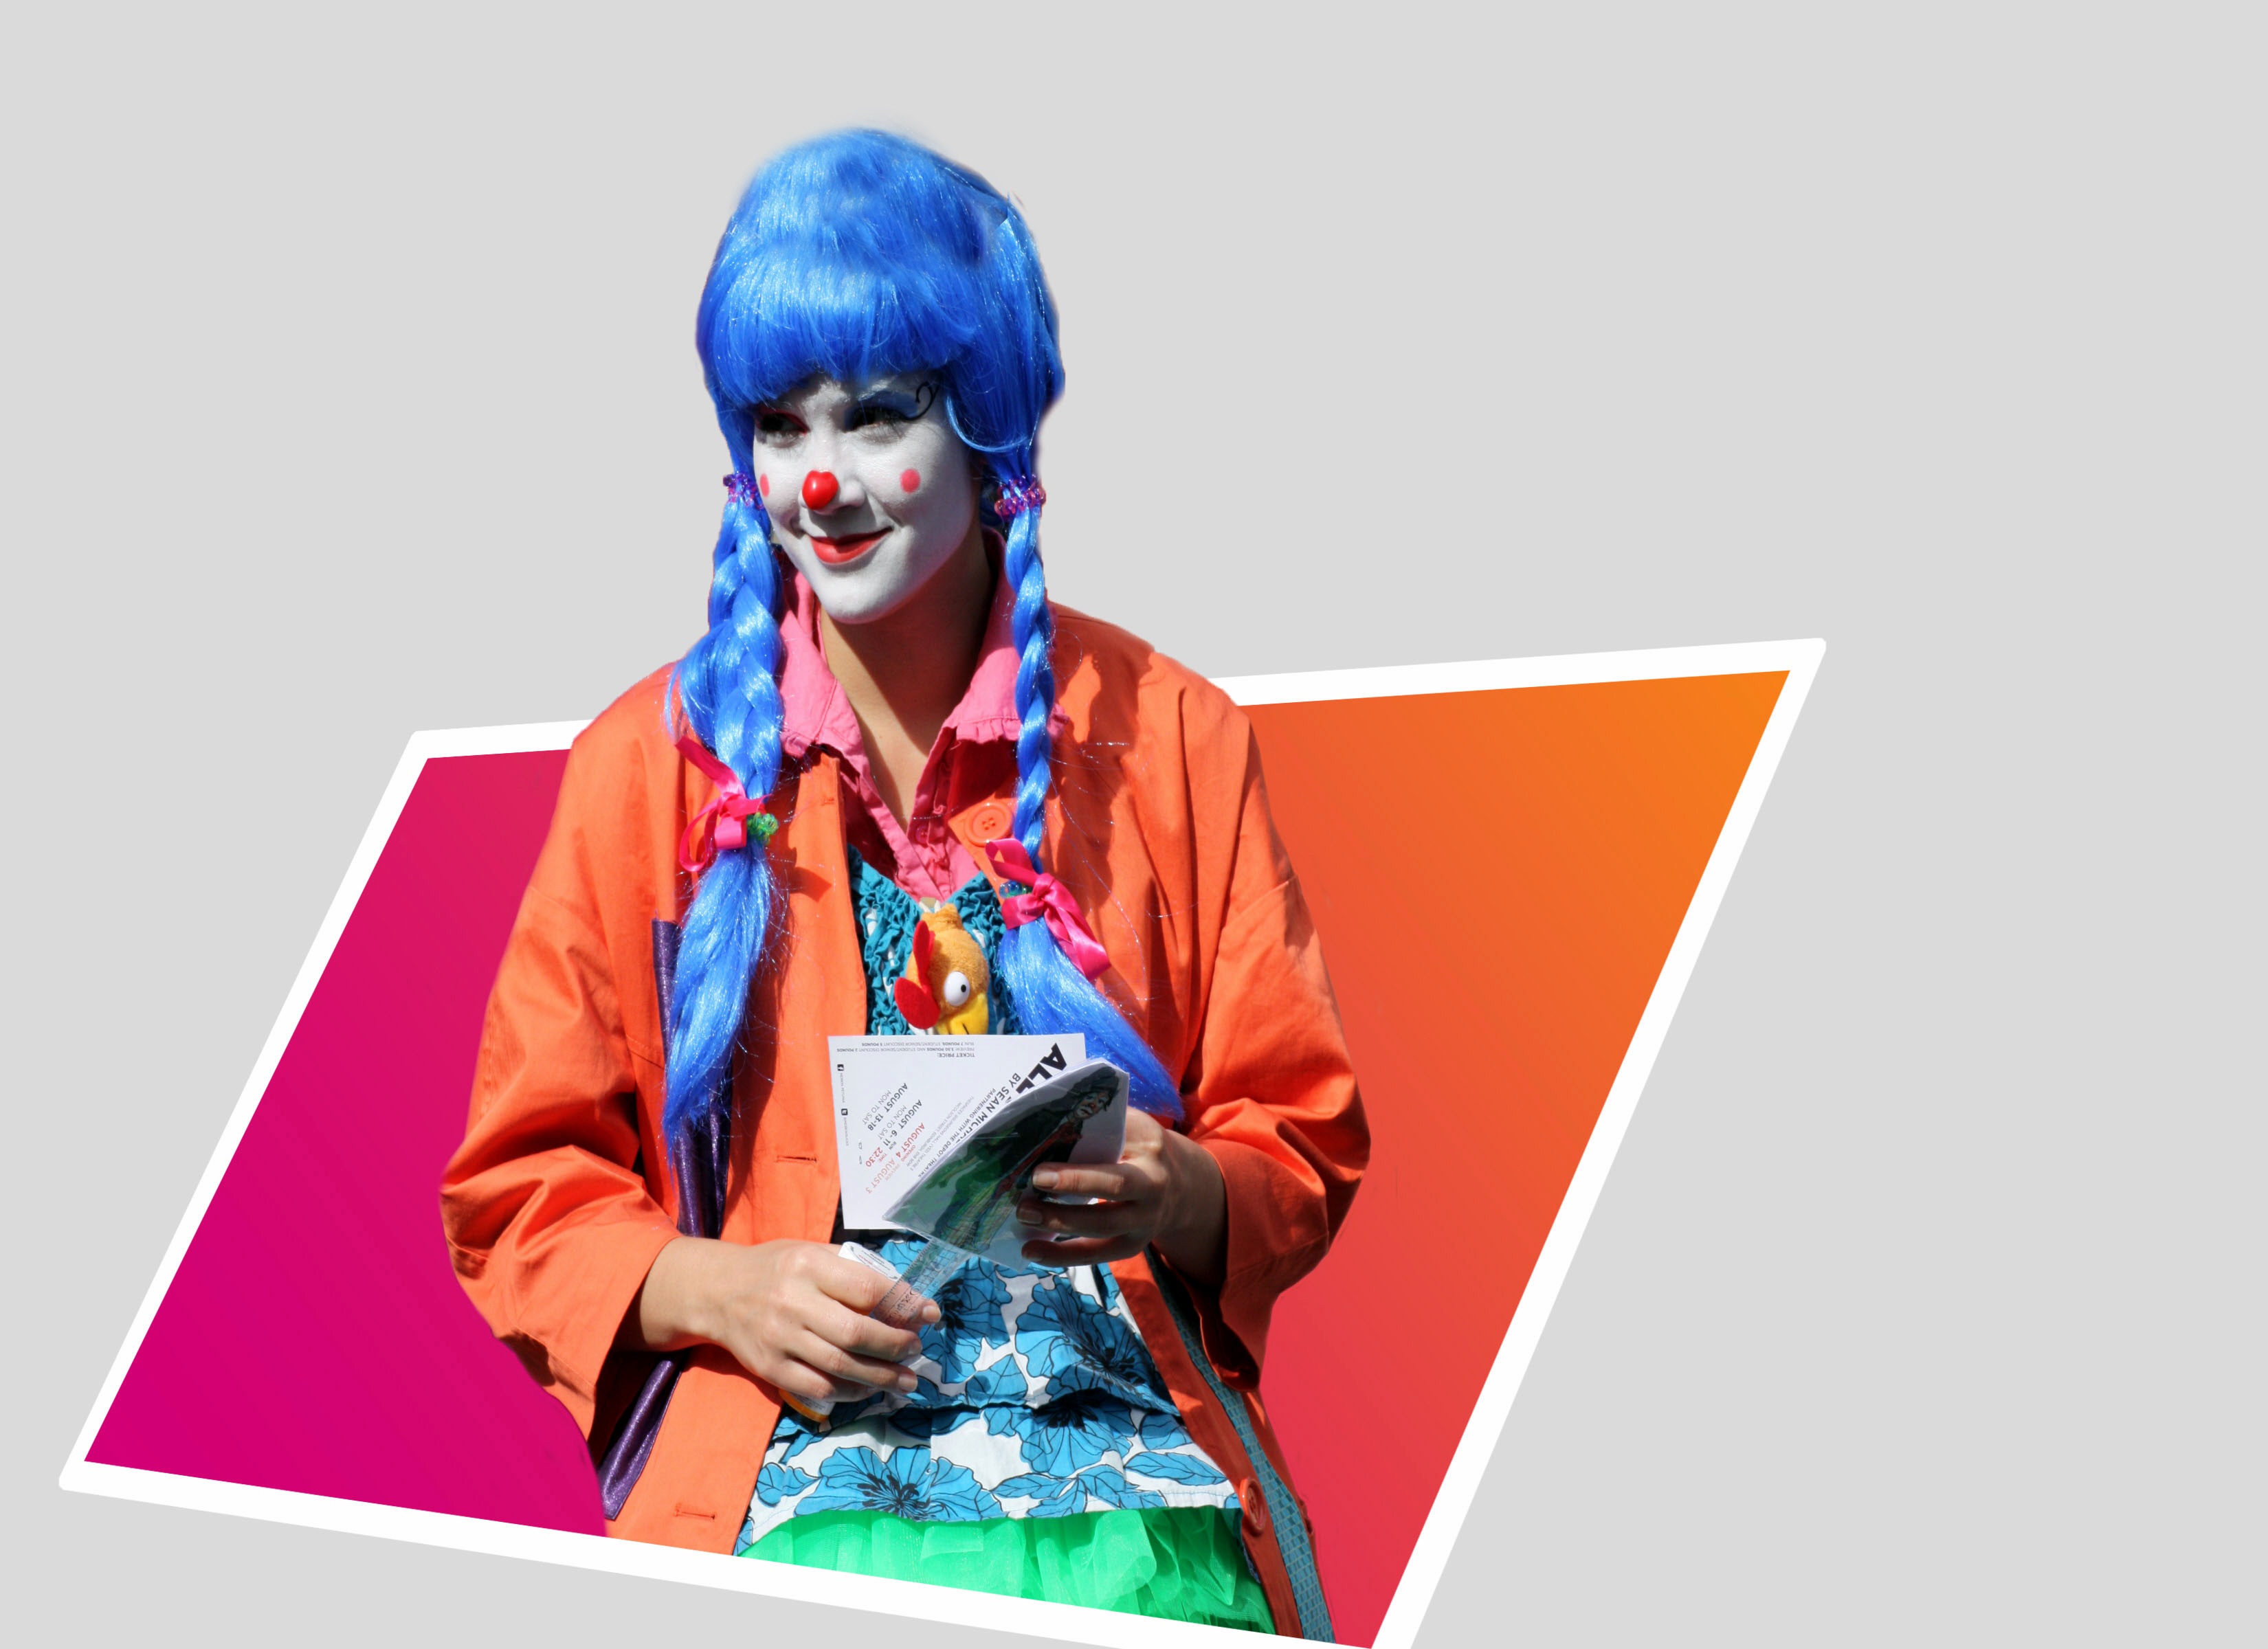
person, girl, female, orange, show, blue, colour, theatre, festival, fun, illustration, circus, wig, comic, entertainment